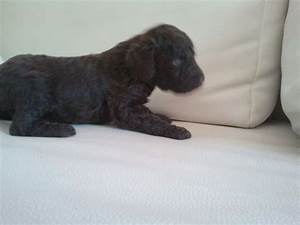
Label: dog